Battle of Bautzen (1945)

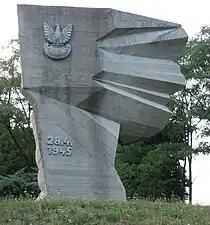
Monument to Polish soldiers in Crostwitz

Both sides suffered heavy casualties. The Polish casualties were particularly severe. In a relatively short time the Polish Second Army lost more than 22 percent of its personnel and 57 percent of its tanks and armored vehicles (about 200 total). Official estimates claimed about 18,000 casualties (including almost 5,000 dead). Some other estimates give the Polish casualties as up to 25,000. According to Polish historian Zbigniew Wawer, this was the most bloody battle that the Polish Army had been involved in since the Battle of Bzura in 1939.